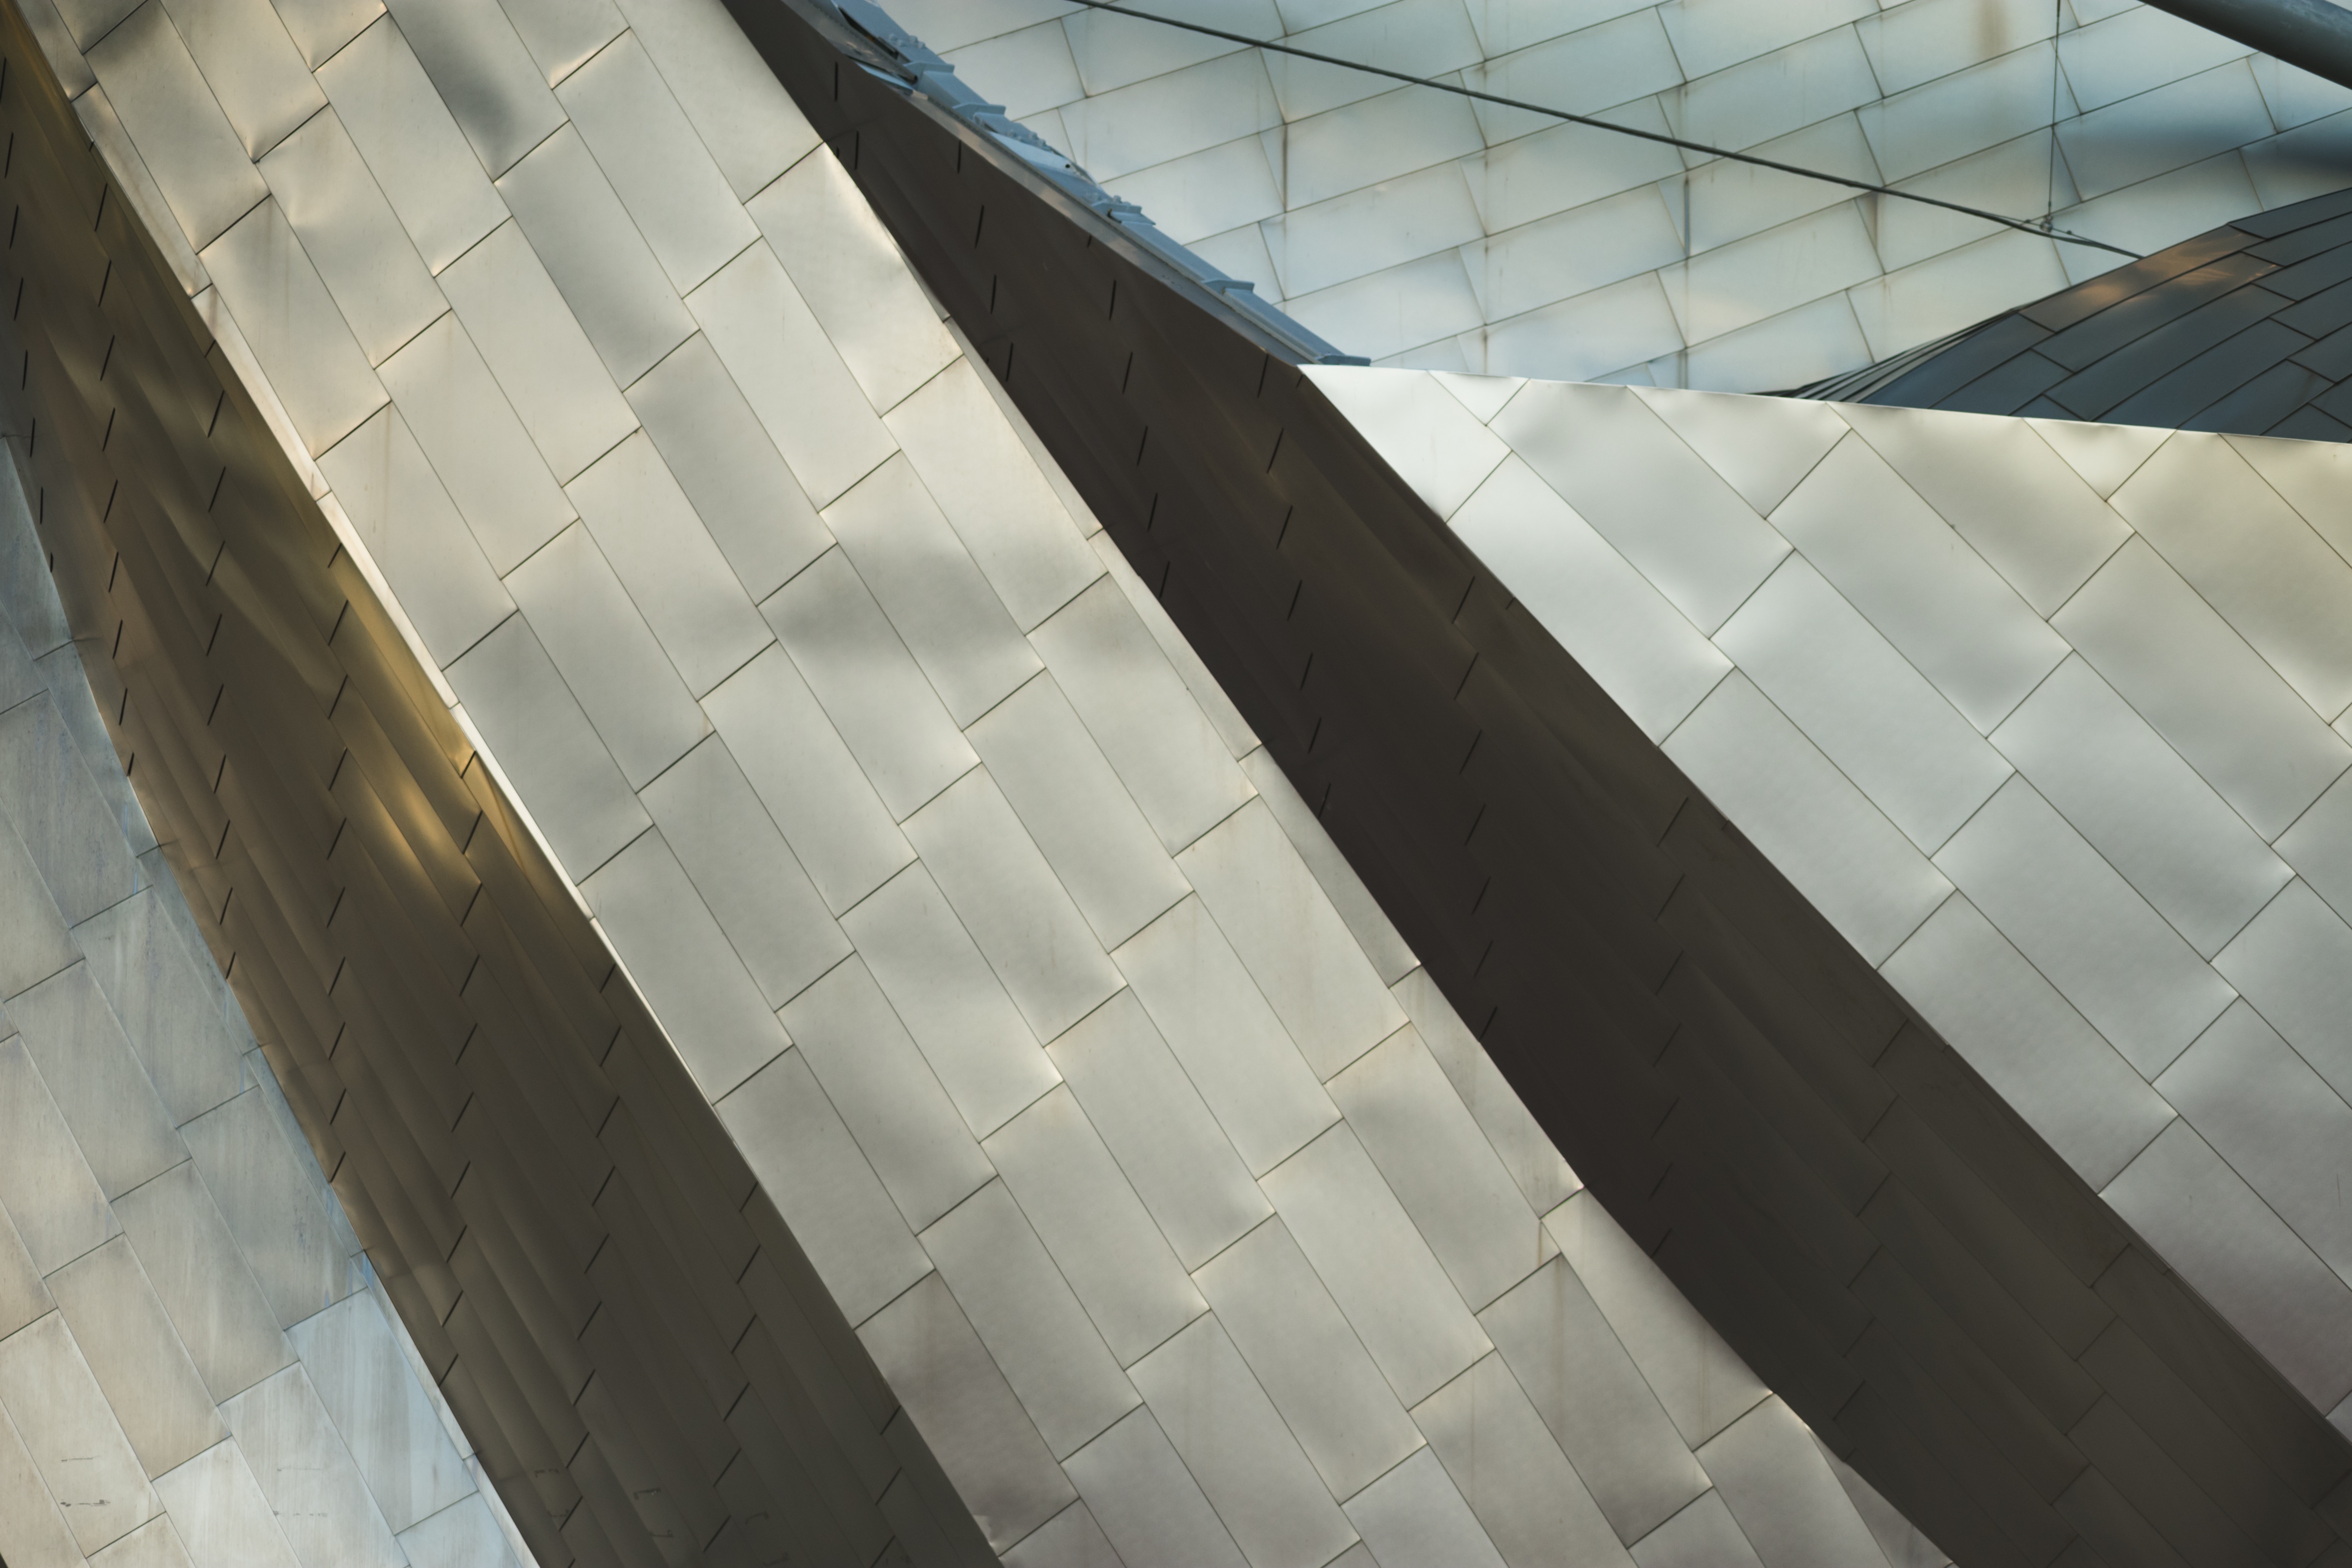
wing, architecture, structure, wood, white, floor, roof, skyscraper, wall, ceiling, facade, interior design, design, stairs, symmetry, flooring, daylighting